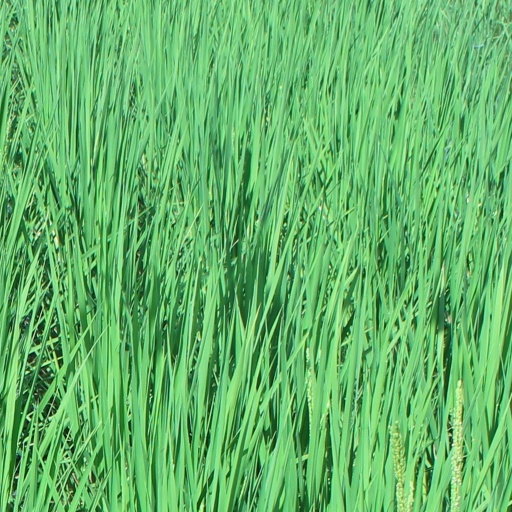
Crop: rice